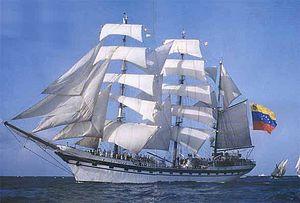
Le Simon Bolivar est un voilier de type trois-mâts barque de la marine du Venezuela. C'est un navire récent construit sur le modèle des navires d'autrefois. Il a été commandé ainsi par l'État pour servir de navire-école.